Stoodley Pike

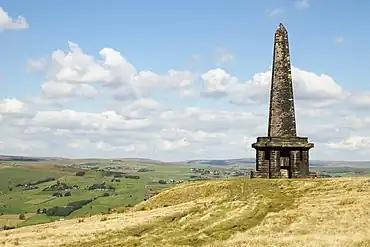
A closer view of the monument

The site is accessible by the Pennine Way and other well-defined public footpaths and the moor surrounding it is on access land. There is no vehicular or bicycle access to the monument, although it is reached by many mountain bikers who ride the technical trail following the Pennine Way. The Pike stands on Langfield Common, and is therefore the responsibility of Calderdale Council. Langfield Common is a SSSI.